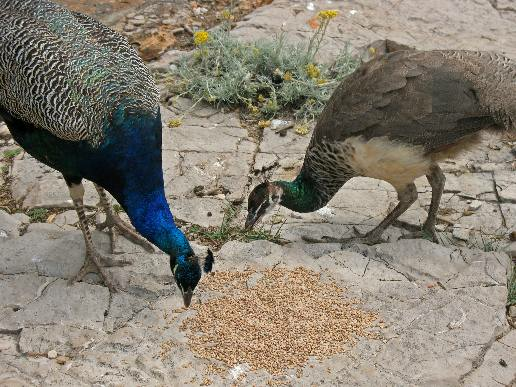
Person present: No